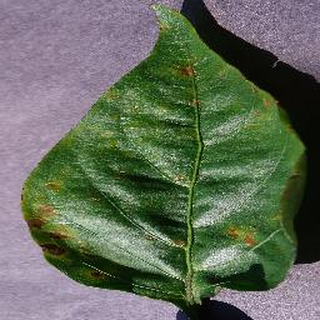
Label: bell_pepper_bacterial_spot